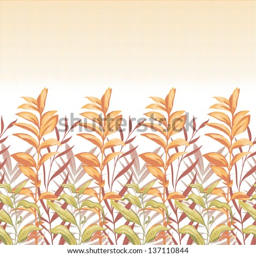
vivid repeating floral - for easy making seamless pattern use it for filling any contours